Cosme Damián Churruca

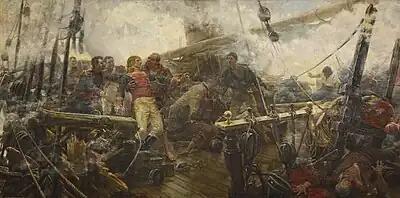
"Churruca's Death", oil on canvas by Eugenio Álvarez Dumont, Prado Museum

With the Spanish and French squadrons reunited in the port of Cadiz, they sailed on a course to Marticina, where they took the fort of Del Diamante and captured a British convoy consisting of 16 merchant ships; in these moments Villeneuve, the chief of the combined fleet, was informed of the presence of Nelson in the Antillas. Villeneuve now decided he had completed his objective, which was to draw British naval forces to the other shore of the Atlantic, so he decided to sail the combined fleet back to Ferrol.